Barcelona metropolitan area

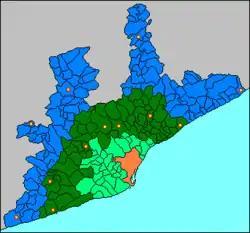
Barcelona metropolitan area

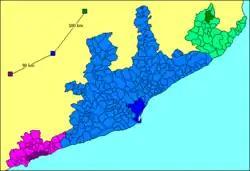
P.U.R. of Barcelona

According to the EURBANET project by Delft University of Technology it speaks about polynuclear urban region when there exists a series of important urban centers that relate intensely among them and to the exterior. This one is the case of bordering zones to the urban region that they extend around the cities of Tarragona and Girona. They are areas with a great economic dependence and services to the capital. They are narrow corridors well communicated to Barcelona, both by highway and railroad, which there fuse the metropolitan areas of these cities with the urban region. The PUR of Barcelona comprises 6,103,221 people in an area of 6,005 km.